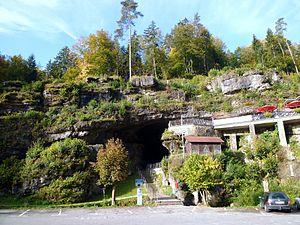
La grotte du Diable de Pottenstein est une grotte à concrétions près de Pottenstein en Haute Franconie, dans la Suisse franconienne. Elle est la plus grande des environ 1 000 grottes de la Suisse franconienne, et est richement ornée par des concrétions, de puissantes stalactites et stalagmites, et est considérée comme une des plus belles grottes à visiter en Allemagne. Elle est située dans l'arrondissement de Bayreuth, à peu près à mi-chemin entre Nuremberg et Bayreuth, et fait partie de l'association des grottes jurassiques. L'impressionnant portique d'entrée — « Porte des Enfers » — est situé à une altitude de 400 m, entre Potterstein et Schüttersmühle, à environ 2 km au sud de Potterstein sur le versant ouest de l'étroite vallée du Weihersbach. L'entrée de la grotte, large de 25 m et haute de 14 m, une des plus grandes entrées de grotte d'Allemagne, est connue depuis bien longtemps. Mais ce portail se terminait jadis au bout de 85 m, et avait été nommé Trou du diable.